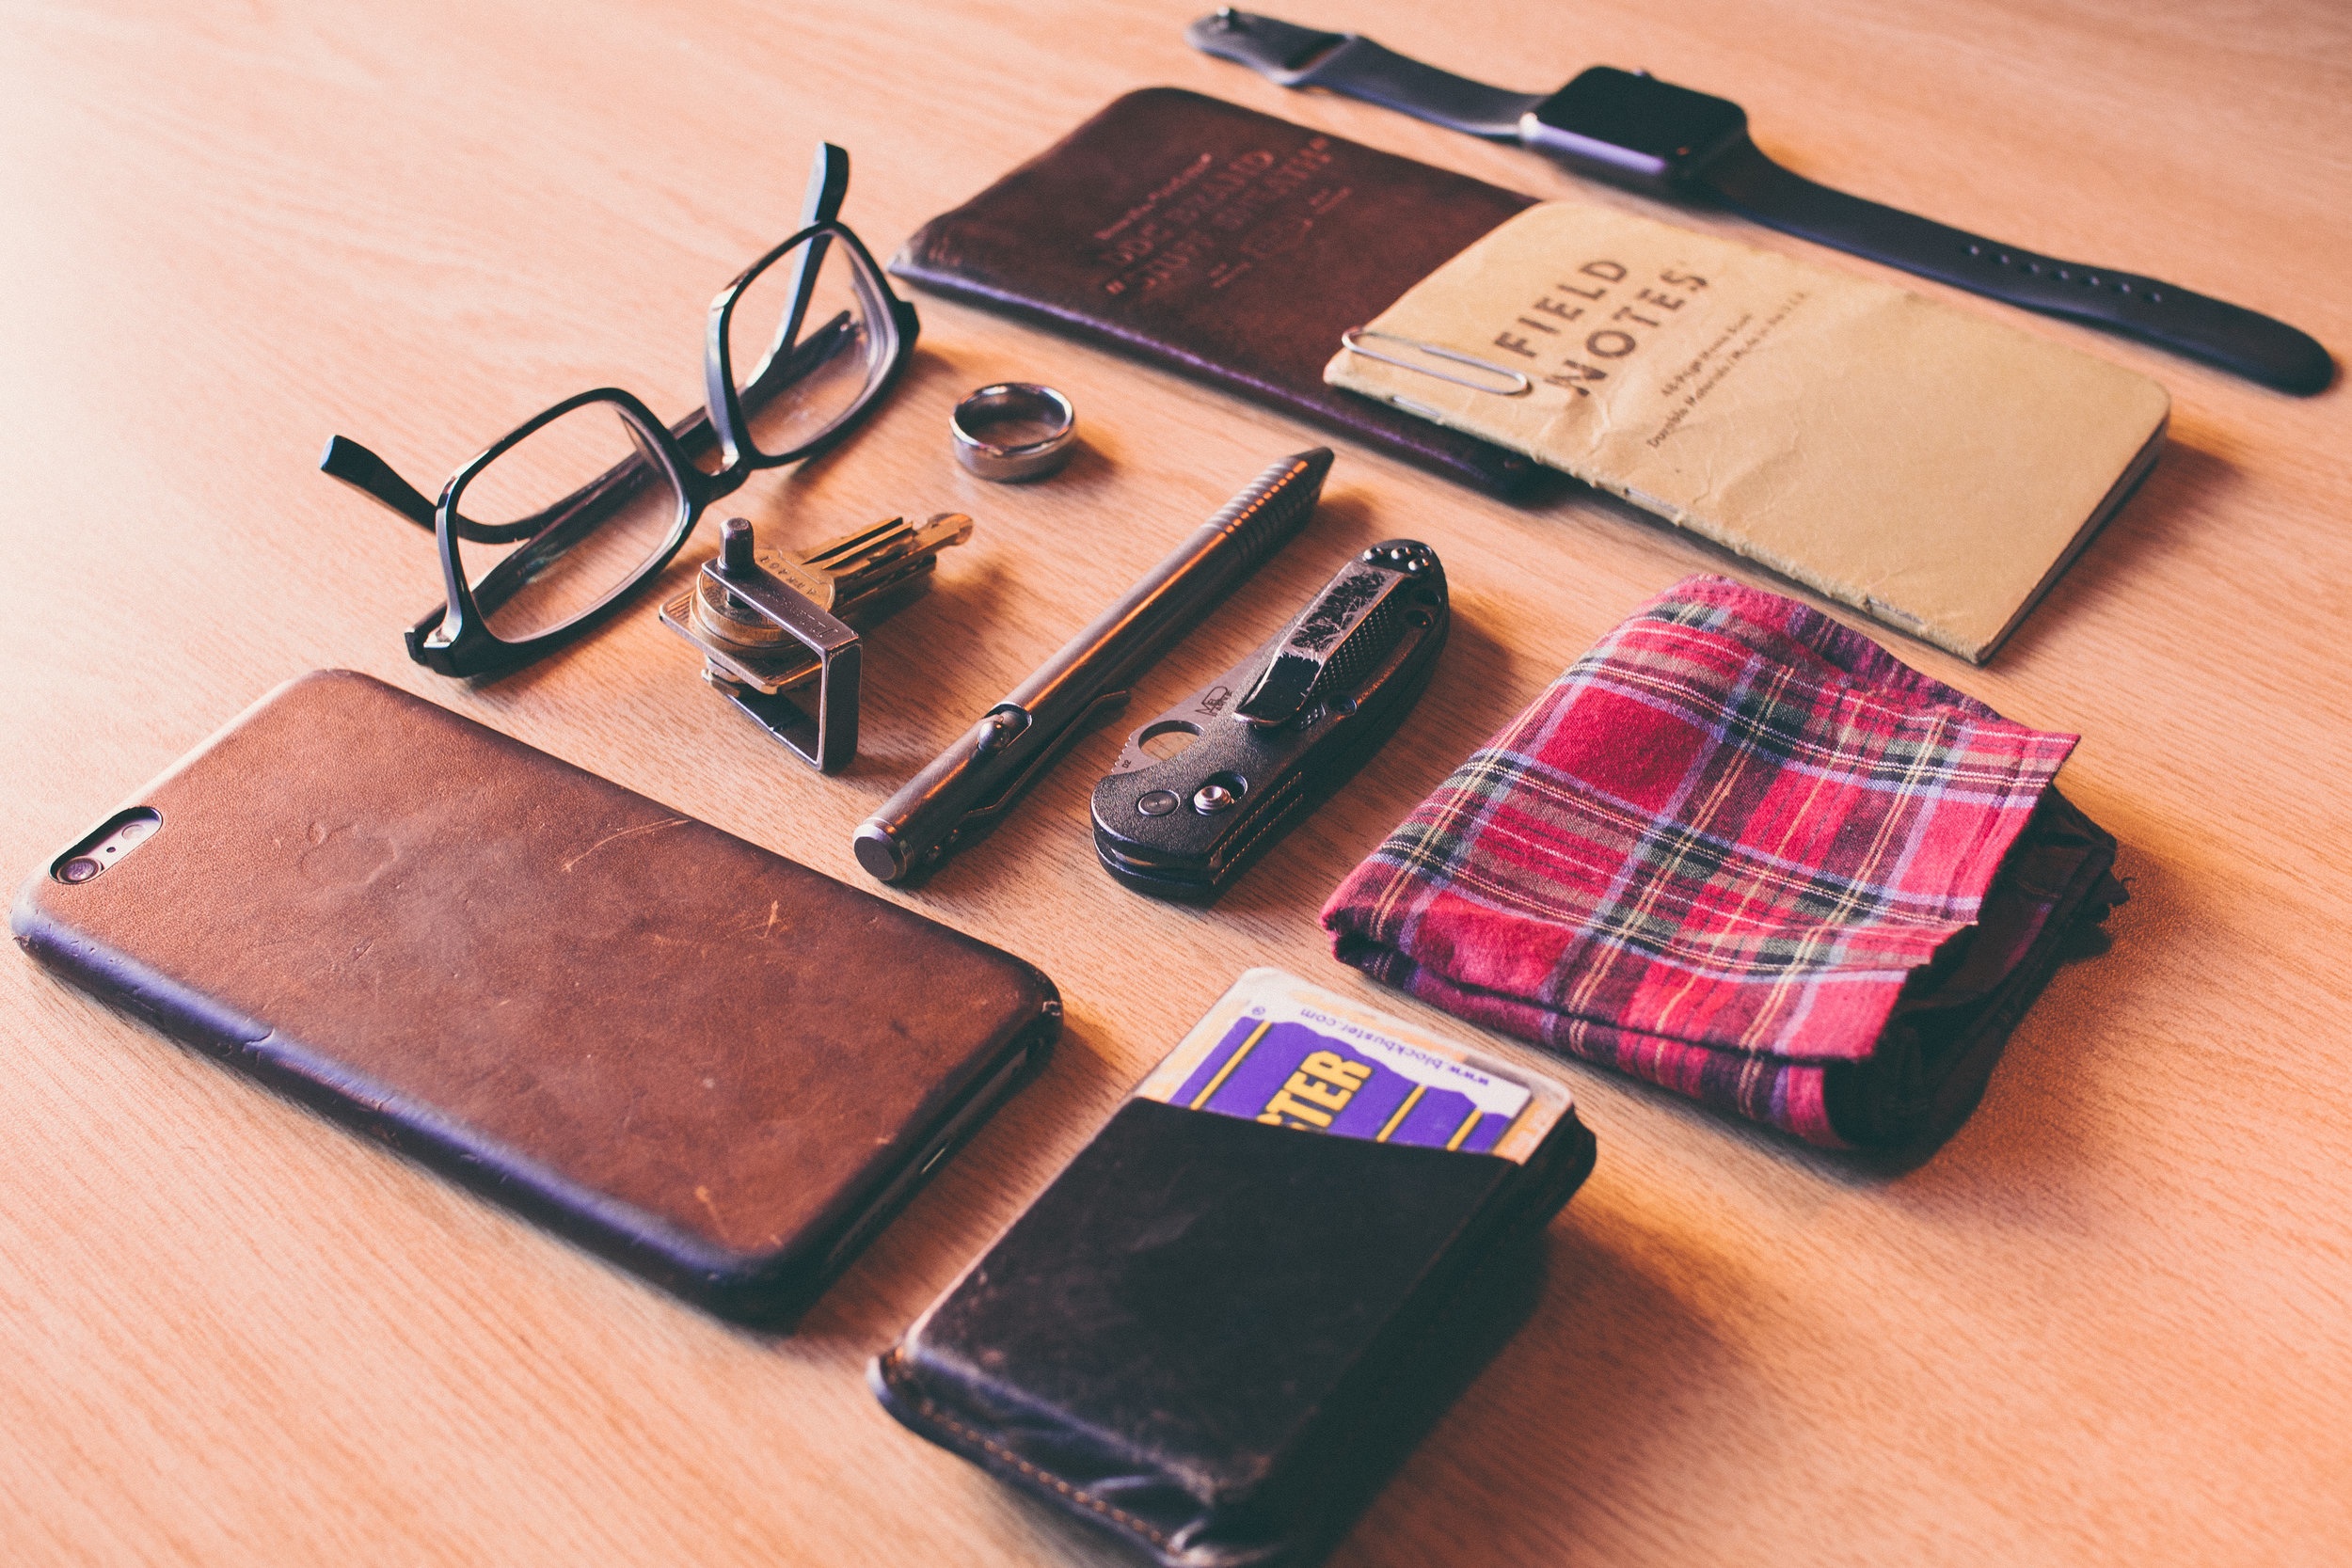
hand, leather, gadget, glasses, strap, fashion accessory, vision care